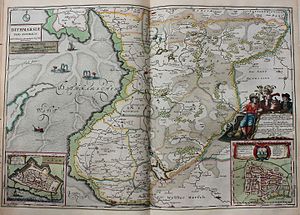
Brunsbüttel / Historie
Kort over Ditmarsken ved Johannes Mejer fra 1659. Flækken Brunsbüttel er tydeligt markeret og en grundplan indsat nederst til venstre.
Brunsbüttel er en industri- og havneby i det nordlige Tyskland, beliggende ved Elbens munding 70 km. nordvest for Hamburg i Slesvig-Holsten. Byen hører til Kreis Dithmarschen og har 13.800 indbyggere.